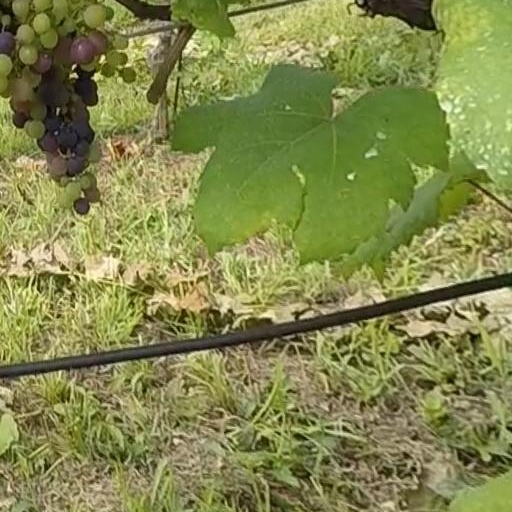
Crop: grape